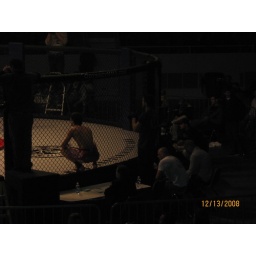
Micah Miller in the cage, his brother Cole in the green shirt outside the cage